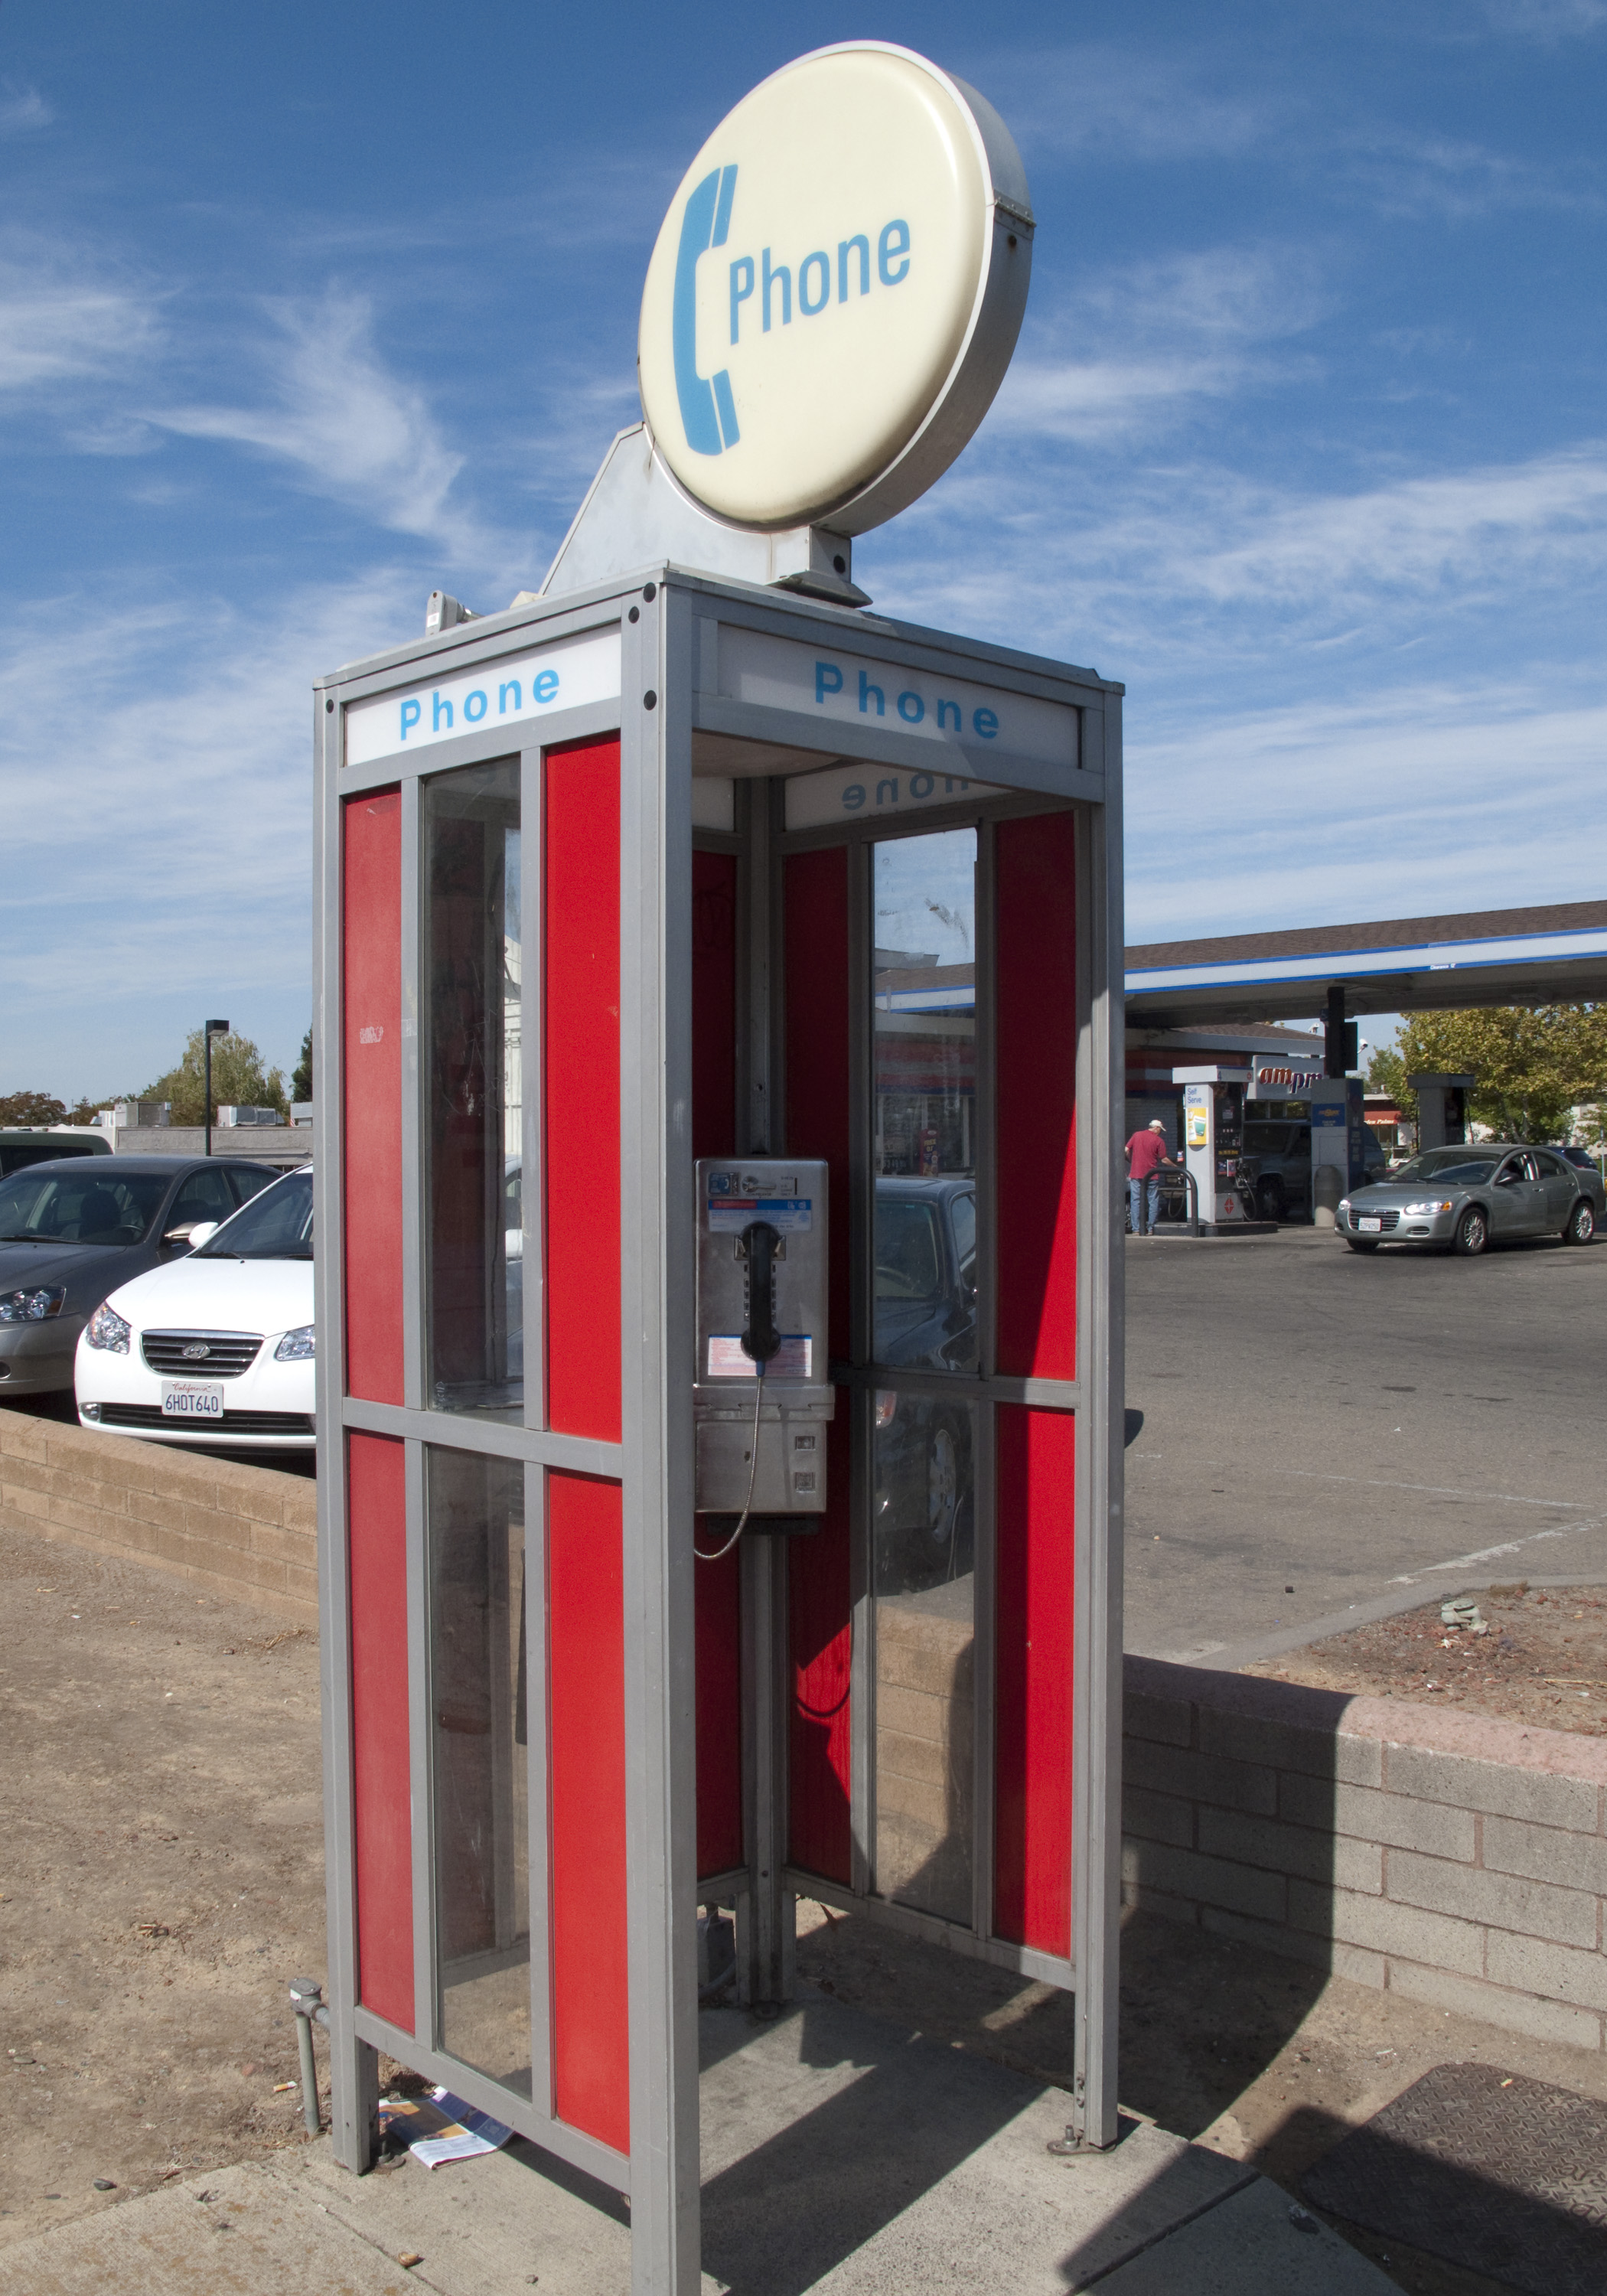
phone, phonebooth, payphone, sacramento, telephone booth, filling station, outdoor structure